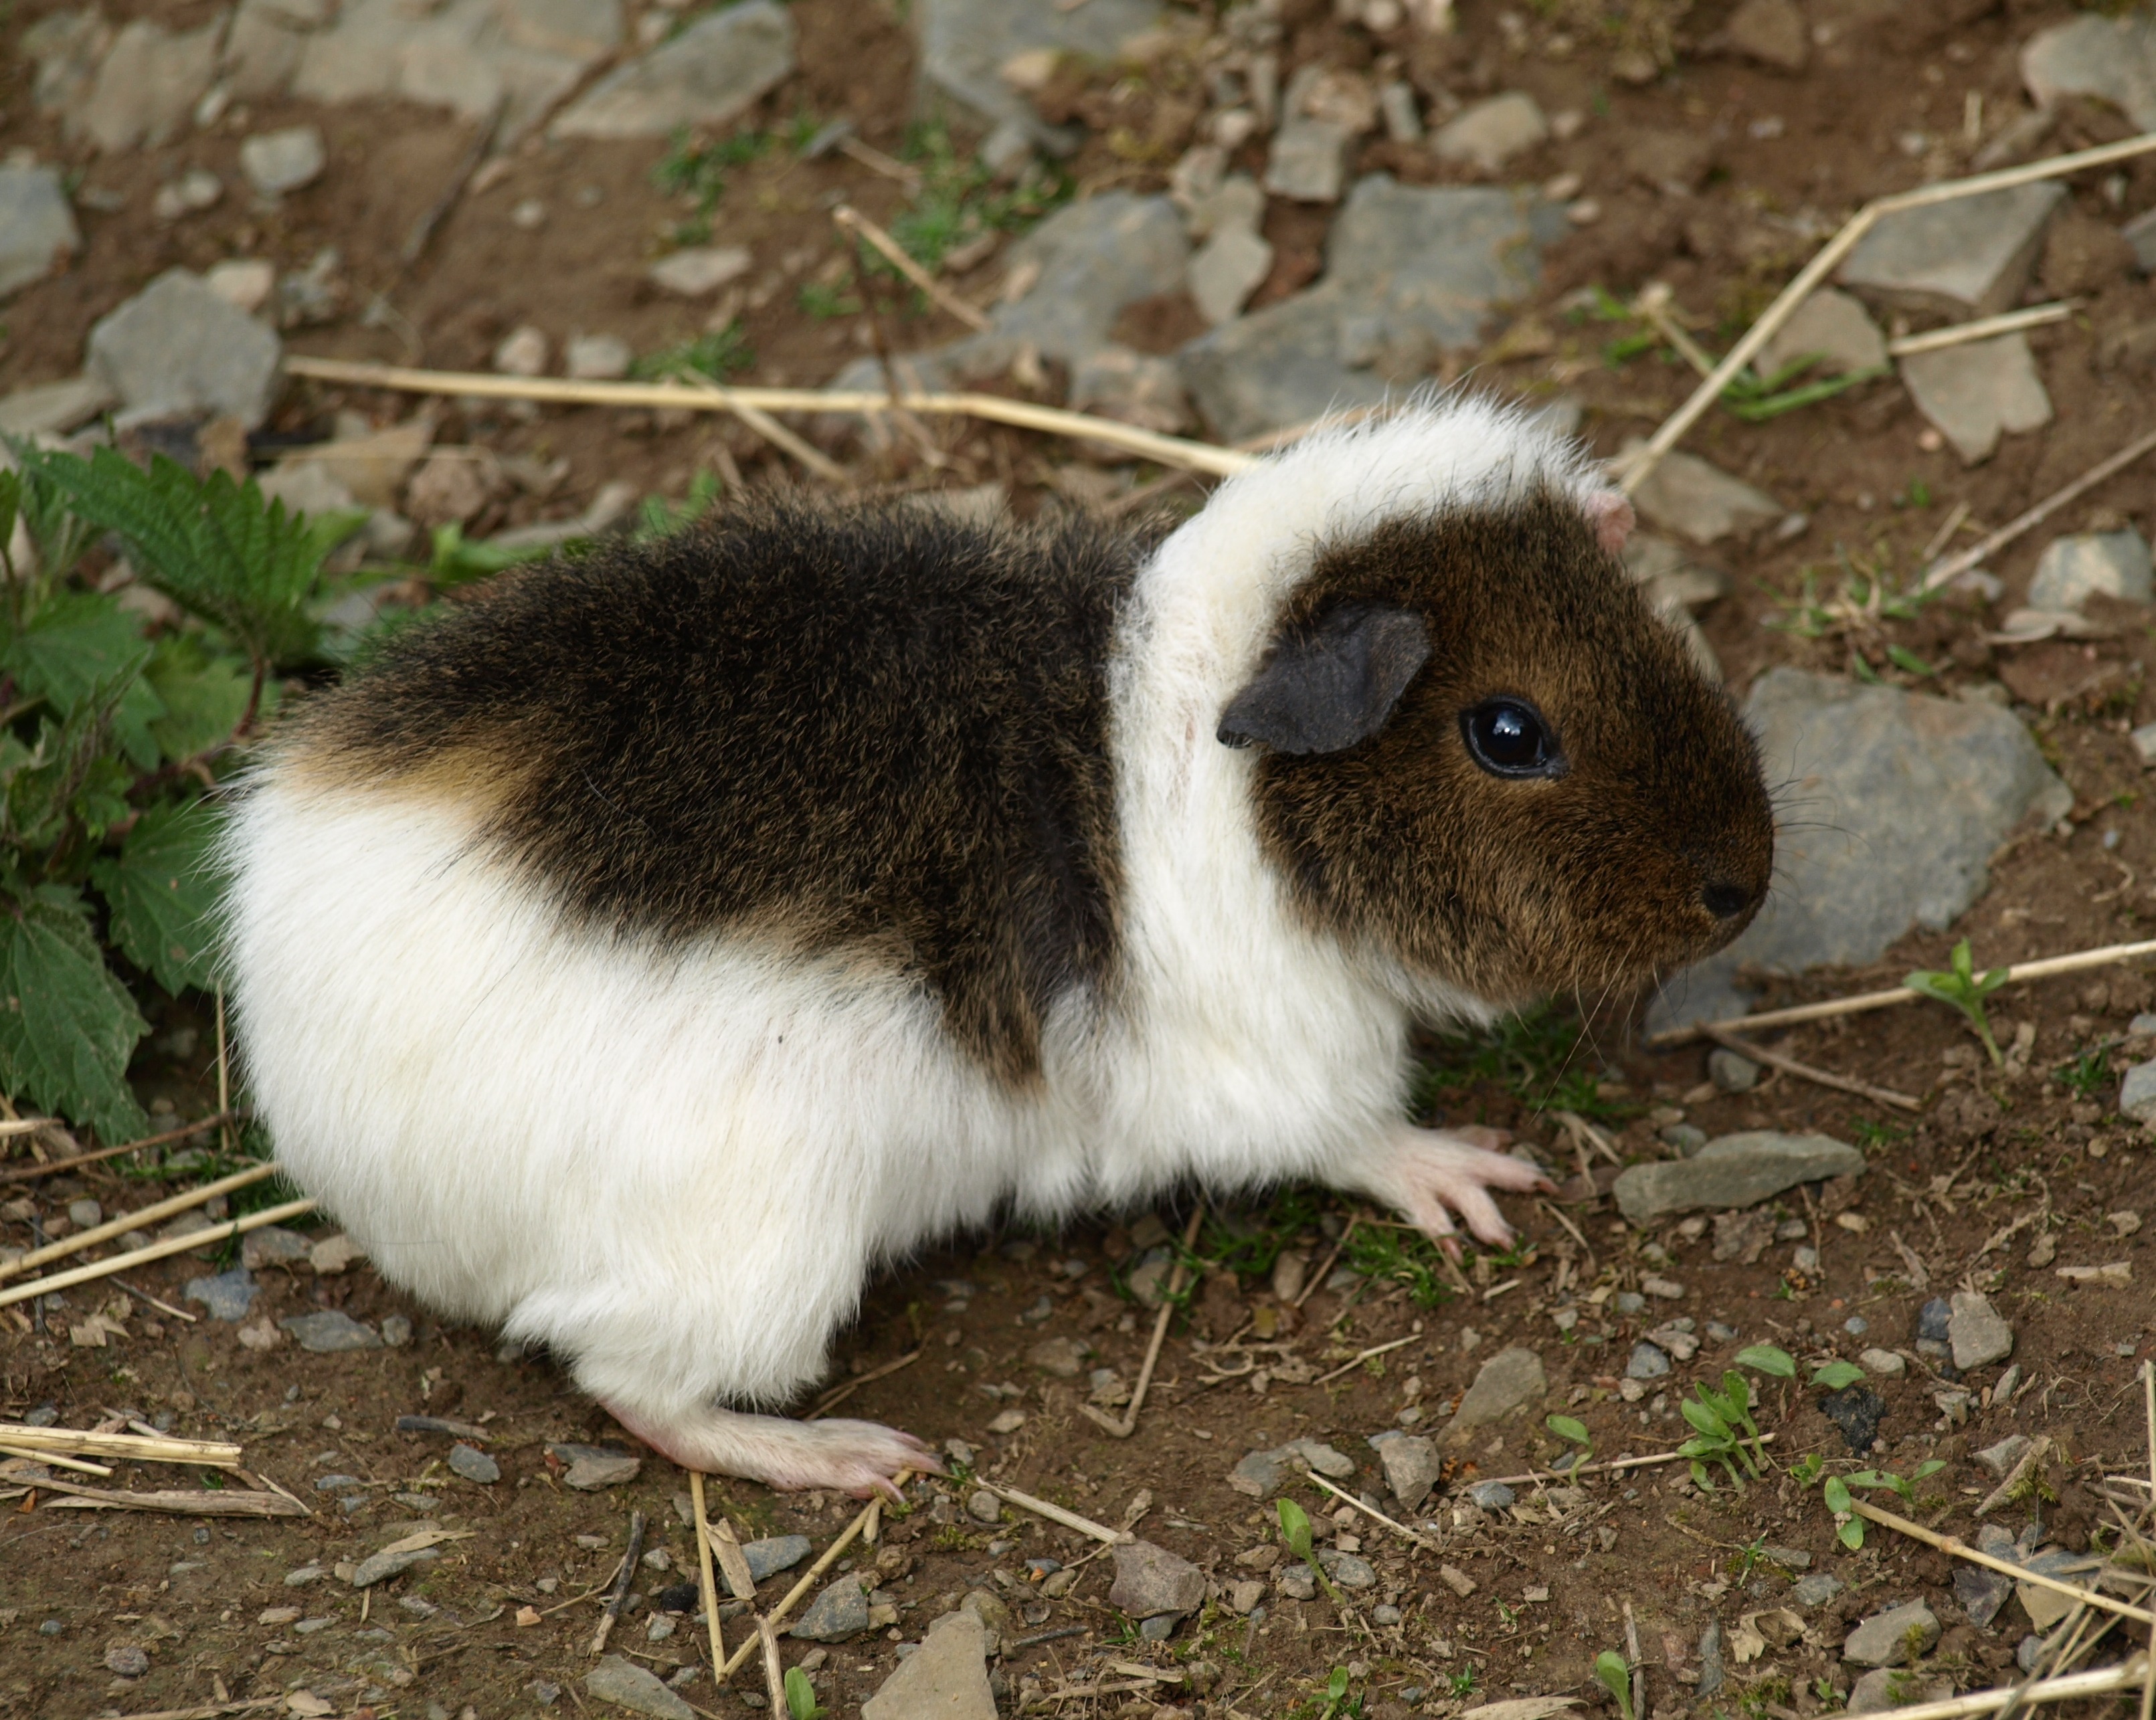
cute, wildlife, mammal, rodent, fauna, rabbit, guinea pig, whiskers, vertebrate, guinea pig house, gerbil, domestic rabbit, sea pig